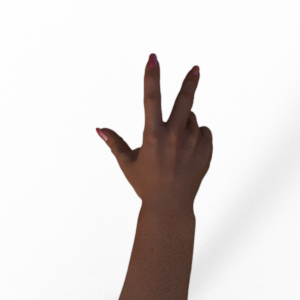
Label: scissors